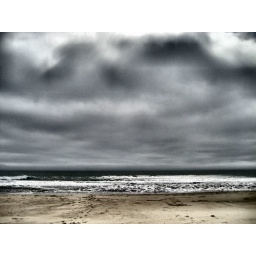
I somehow always manage to go to the beach on a day when the clouds are coming in